The Pier

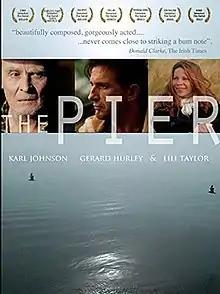
Film poster

The Pier is a 2011 Irish romantic drama film written and directed by Gerard Hurley and starring Karl Johnson, Hurley and Lili Taylor.